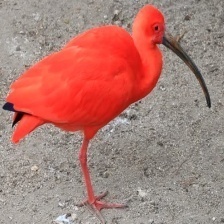
Species: SCARLET IBIS
Scientific name: EUDOCIMUS RUBER